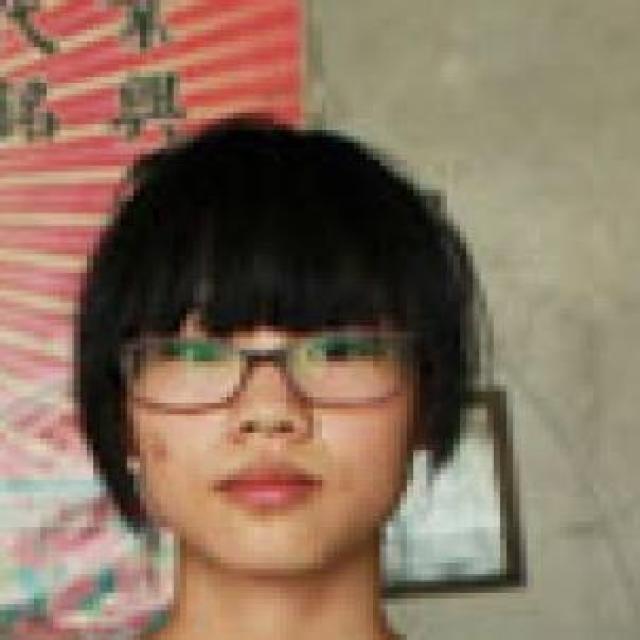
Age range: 13-20